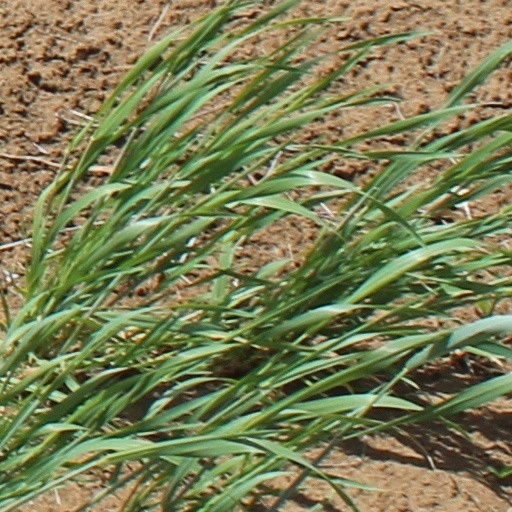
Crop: wheat